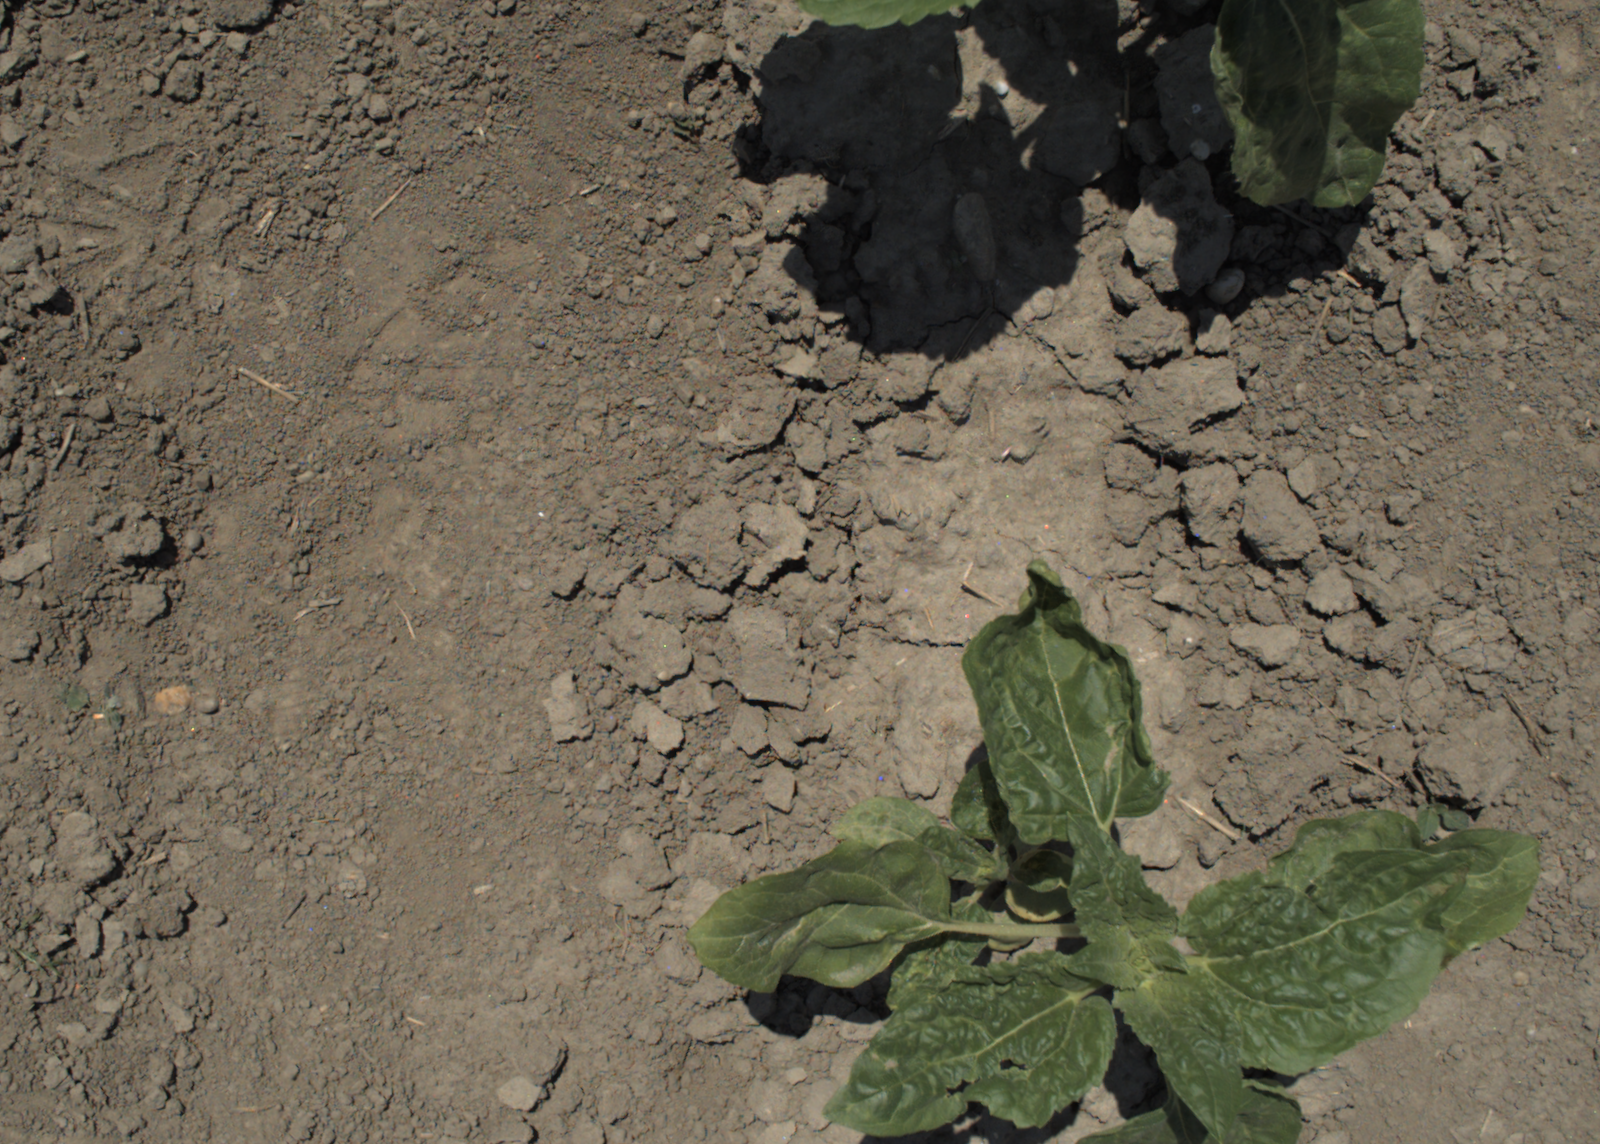
Capture date: 10.06.2021 13:17:45
Weather: sunny
Wind: light
Seeding date: 27.04.2021
Plant canopy height (mm): 797